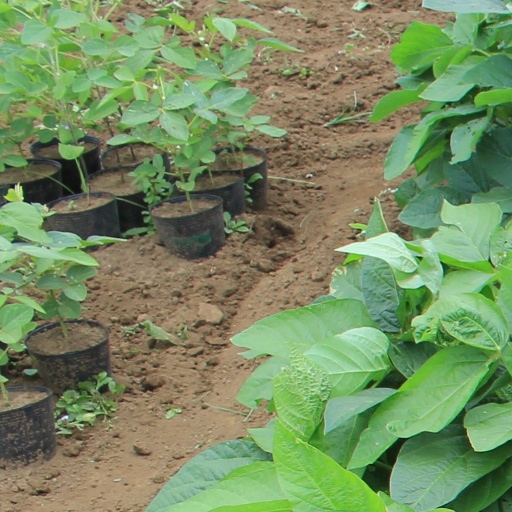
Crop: soybean